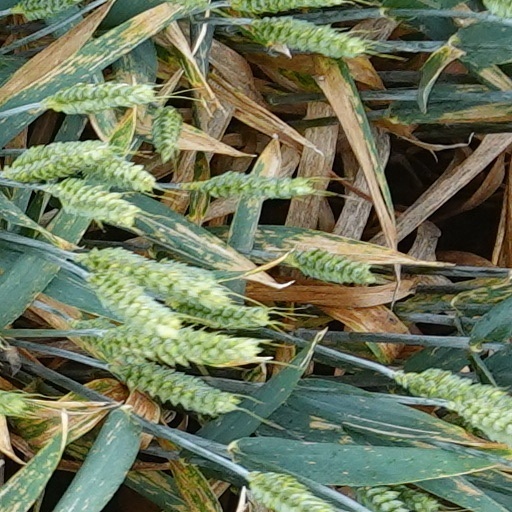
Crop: wheat